Juan Bautista Soler Martí

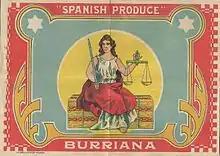
Oranges from Burriana

Having terminated military service in 1900 Juan Bautista commenced working in a petty merchant business of his older brother Ramón. In 1901 he married a local girl, Francisca Maria Antonia Martínez Chiva (1880–1970), daughter to another Burriana trader Blas Martínez Sales. It is not clear how many children the couple had; according to one source there were 3 boys and 2 daughters, according to another they had 4 children. Either 2 or 3 of them died prematurely; Francisca and Dolores perished in the early infant age. There is confusing information on a José, who allegedly died at the early age; he reportedly shot himself when playing with a pistol of his father, yet it is not clear whether he was indeed Soler's son. Of the two surviving sons both held important local Burriana roles. Juan Bautista Soler Martínez, a Carlist like his father, after the Civil War emerged as the provincial Falange secretary in Castellón; until death in 1970 he was concejal of the Burriana ayuntamiento. José Soler Martinez served as police operative in Almeria the early 1940s; both were engaged in orange business inherited from their father.